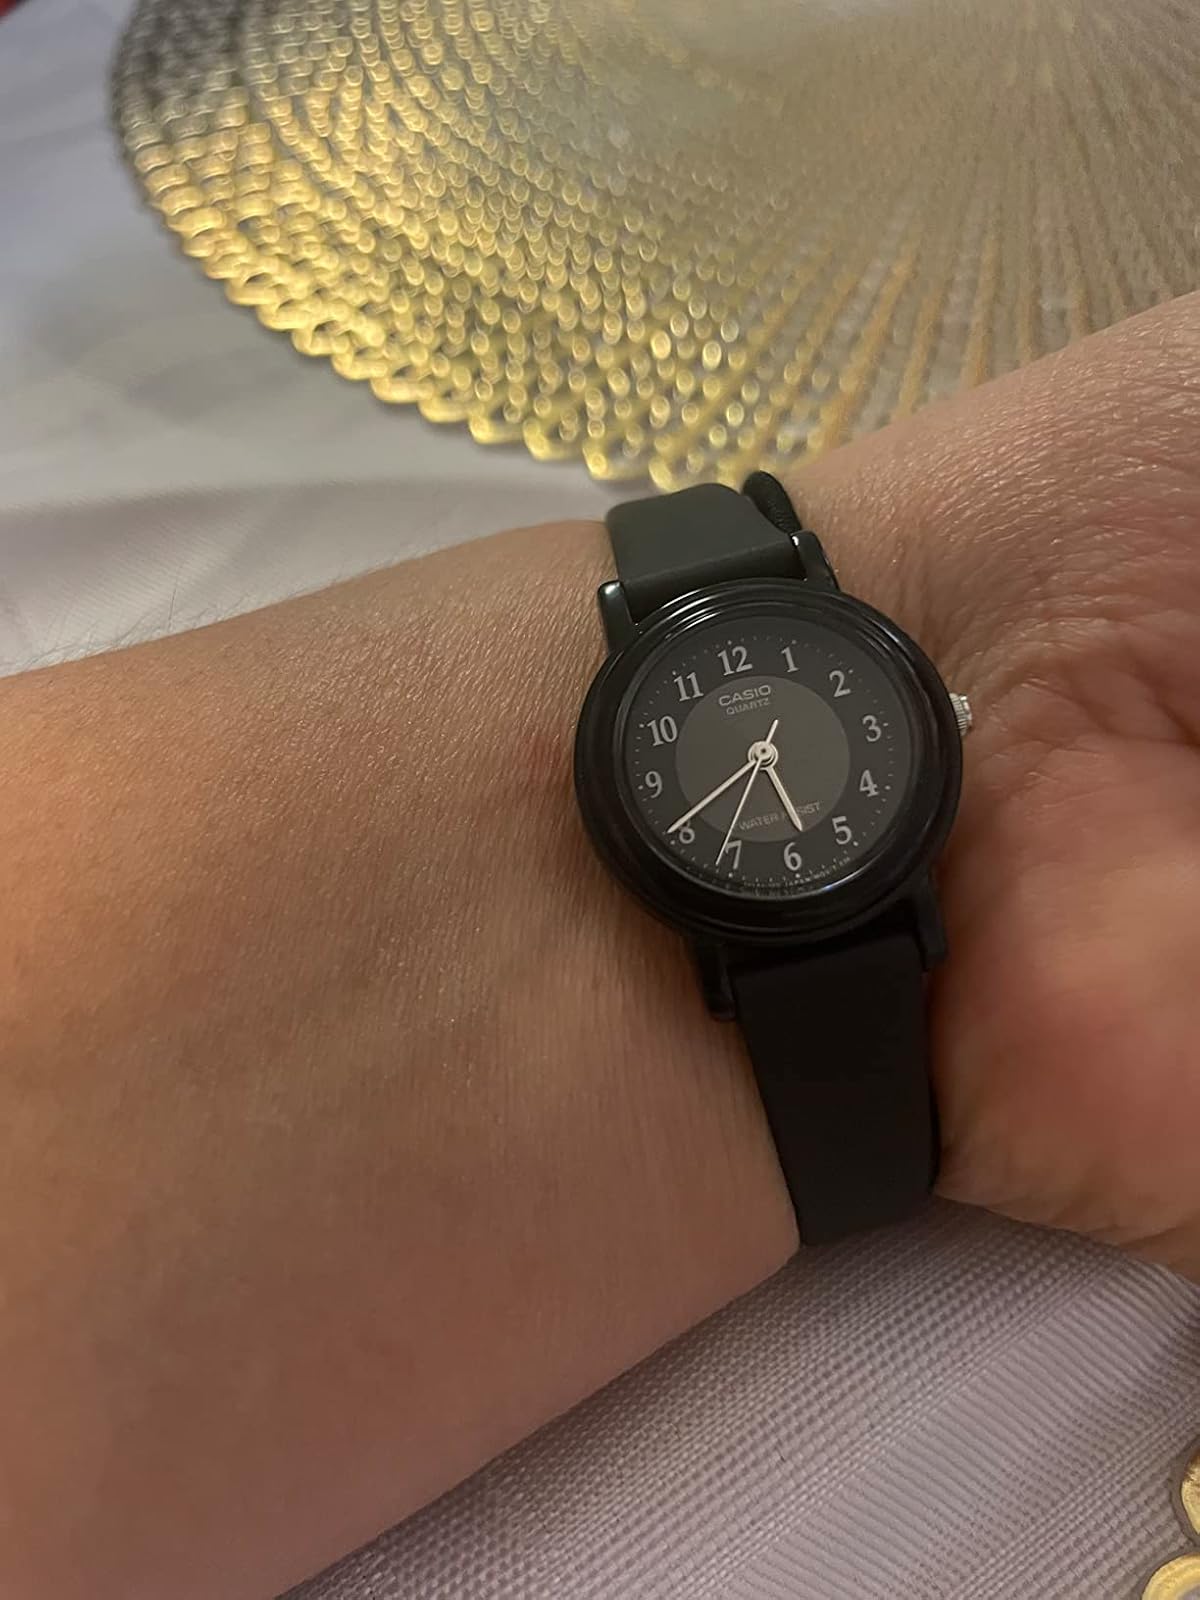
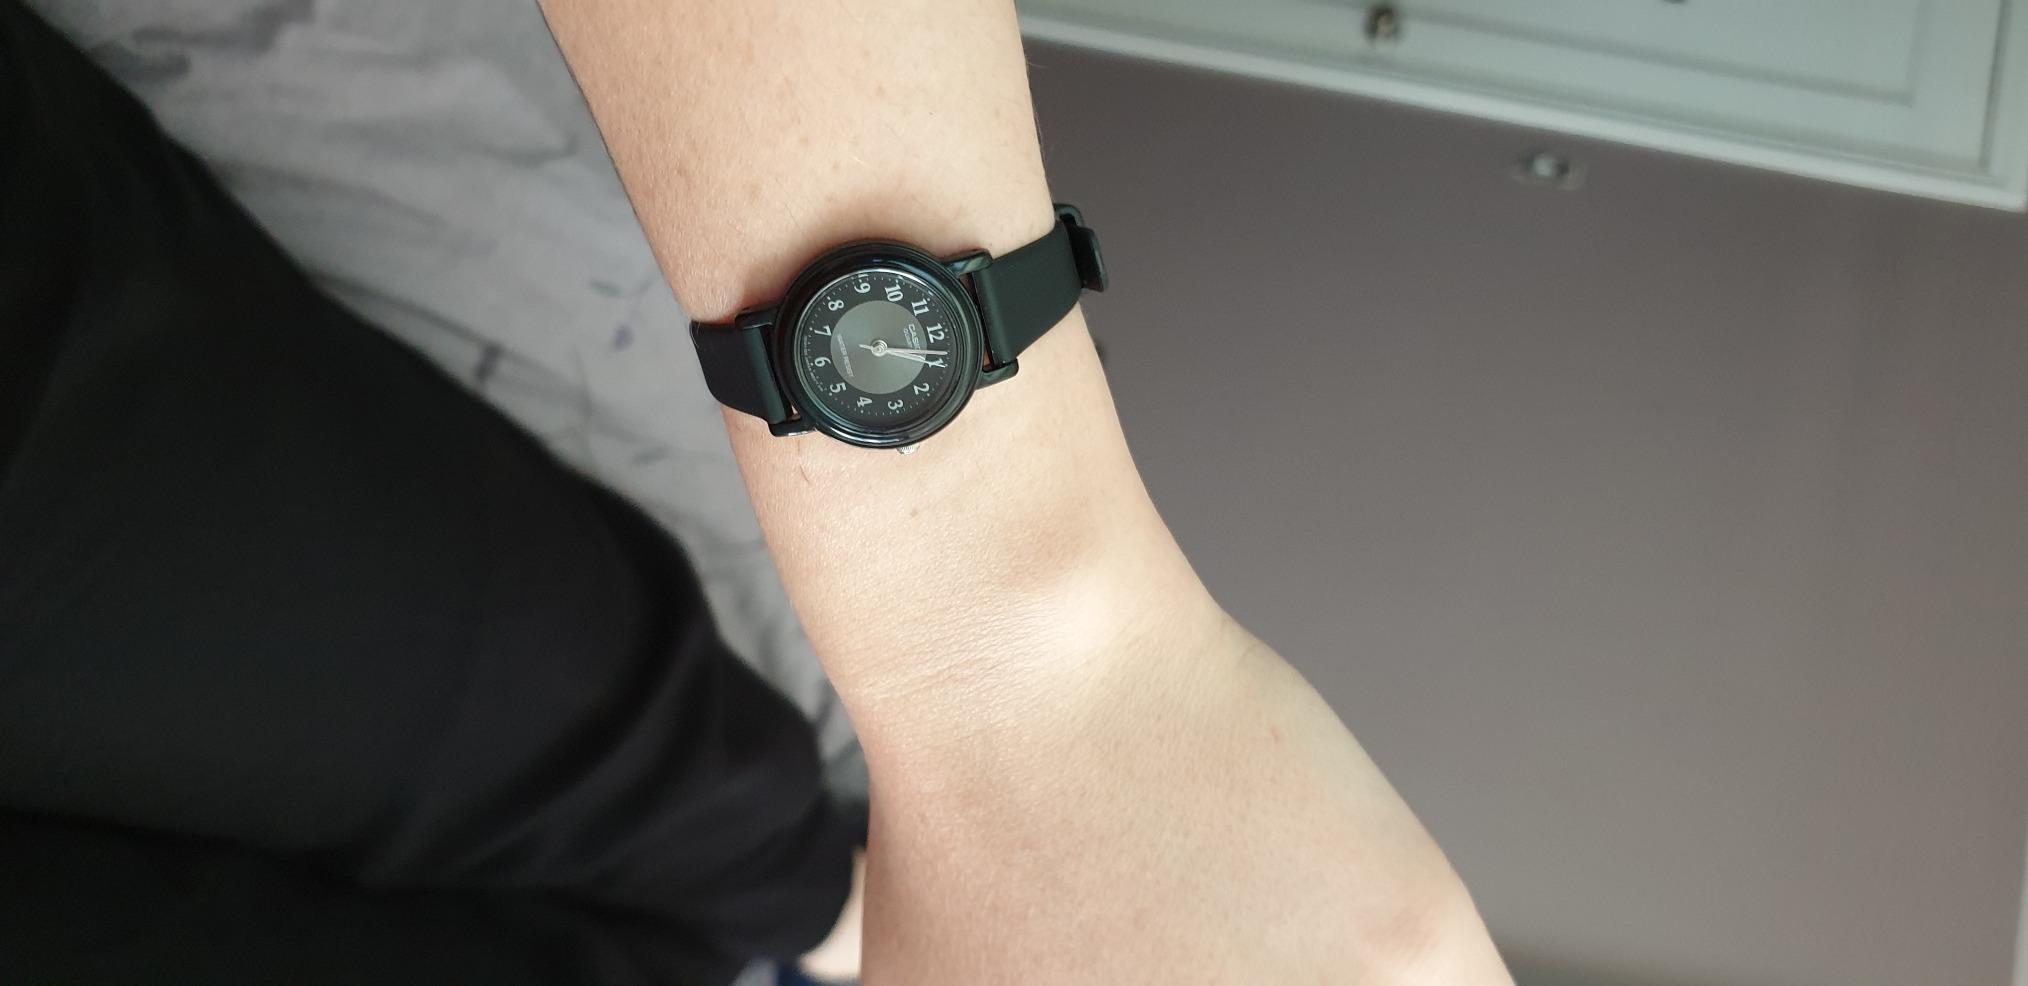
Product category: accessories_watch
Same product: yes